Recreation reserve

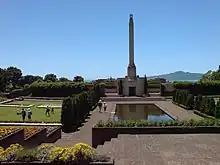
Bastion Point Recreation Reserve at Auckland's Bastion Point

A recreation reserve is a type of New Zealand protected area owned by the New Zealand Government and reserved mainly for sporting or recreational activities. Many provide public access to coastlines, lakes and rivers. Some are administered by the Department of Conservation.